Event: Nepal Earthquake
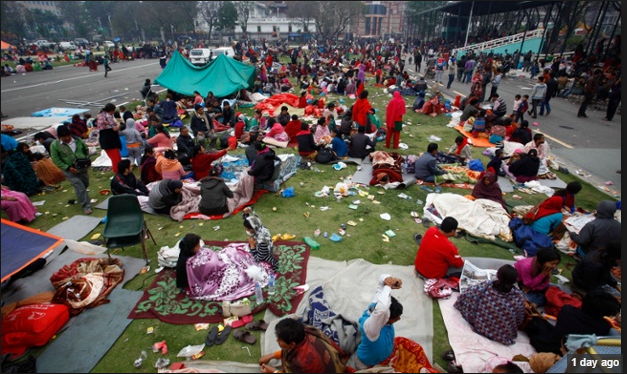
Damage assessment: damage